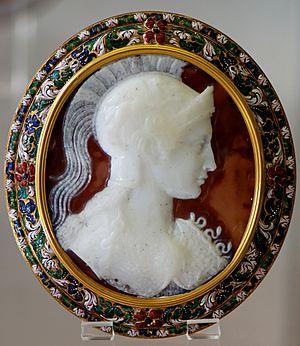
Athéna portant l'égide. Camée en sardonyx, fin du Ier siècle av. J.-C.